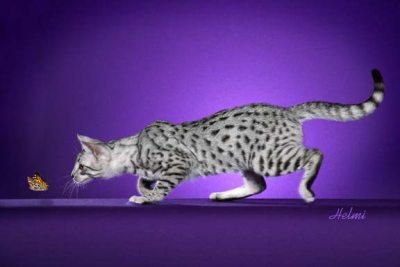
Breed: Egyptian Mau